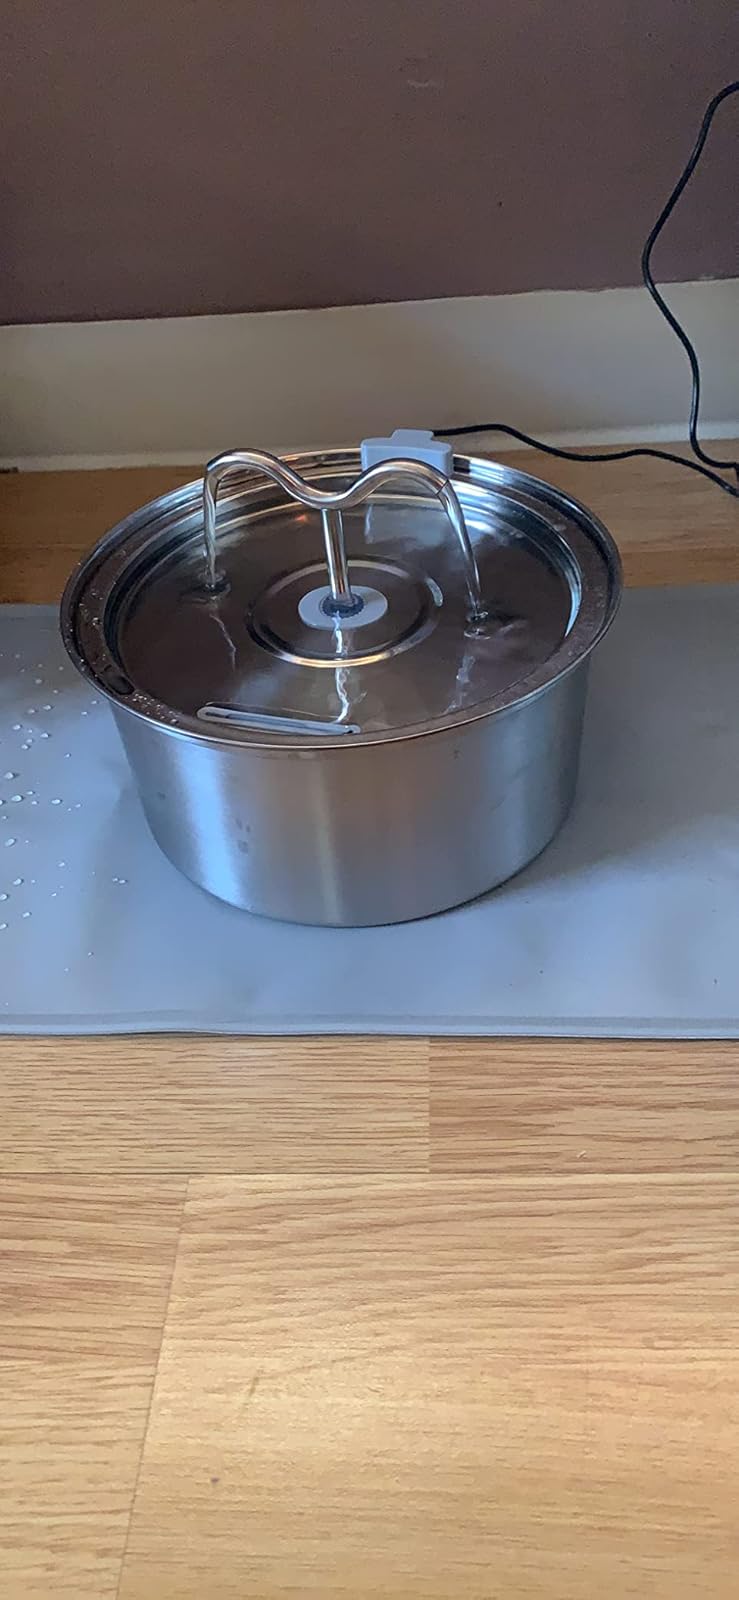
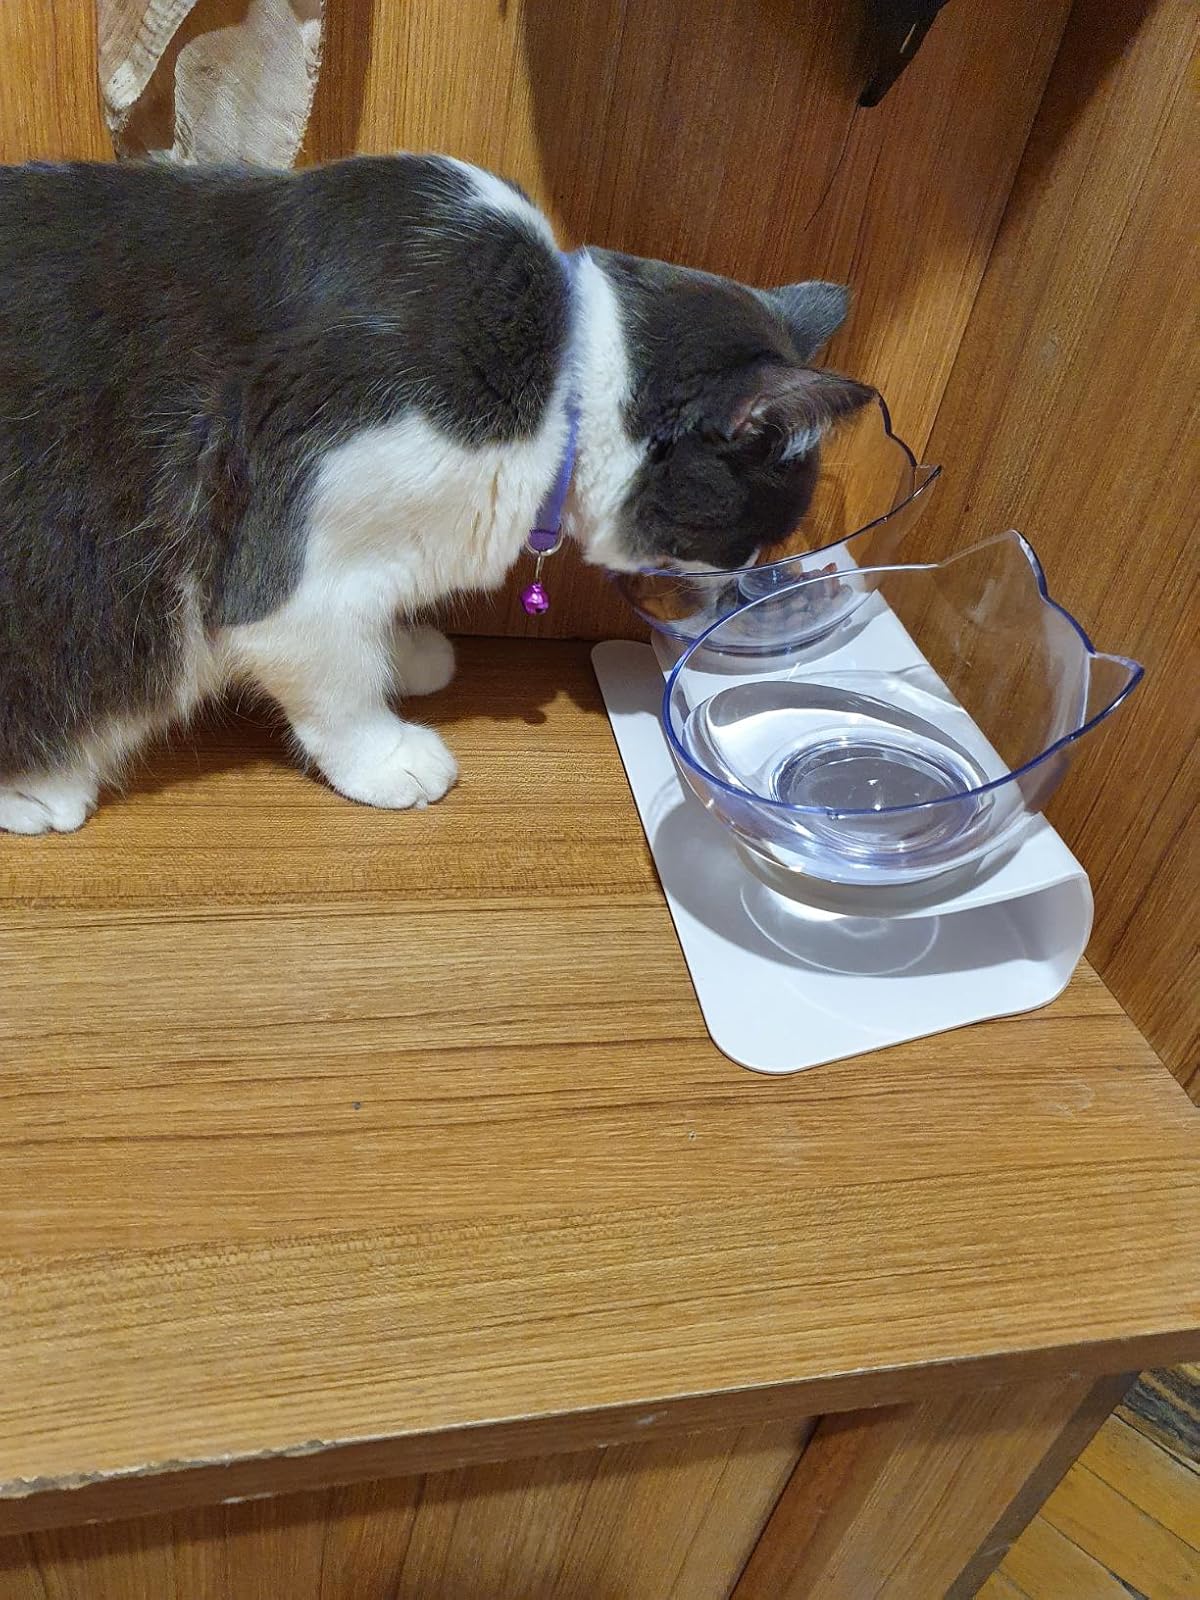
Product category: items_bowl
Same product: no